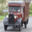
Label: truck